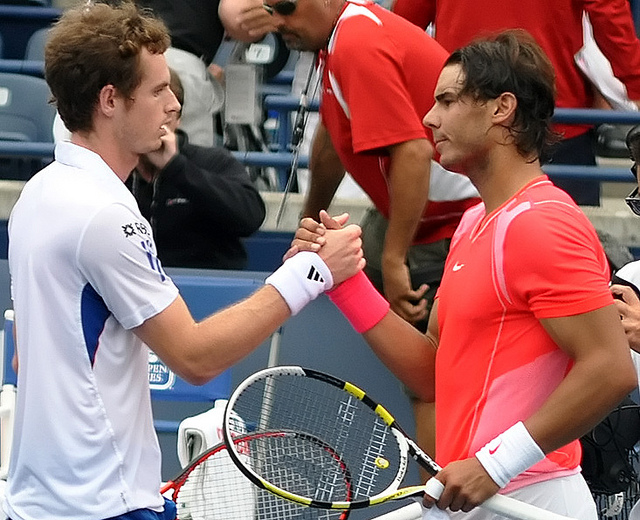
user: Given an image and a question. Answer the question in a short answer. Question: What does this gesture mean? Short Answer:
assistant: good game